The Siren Six!

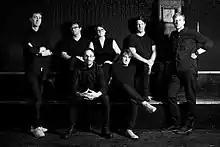
20 year anniversary reunion in 2017

The Siren Six! are an American ska band formed in Minneapolis, Minnesota, who were active from 1994 to 2000. The band reunited in Minneapolis in 2017 for their first show in 20 years.